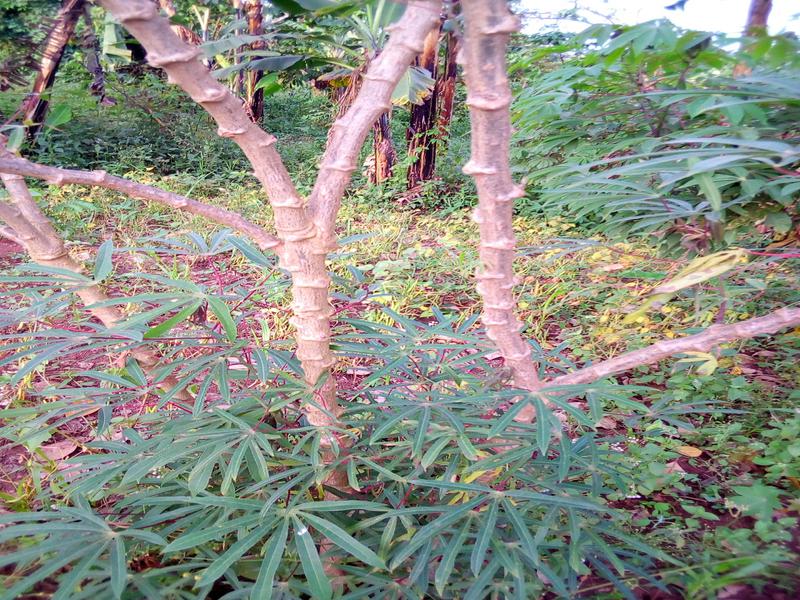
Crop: cassava
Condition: healthy